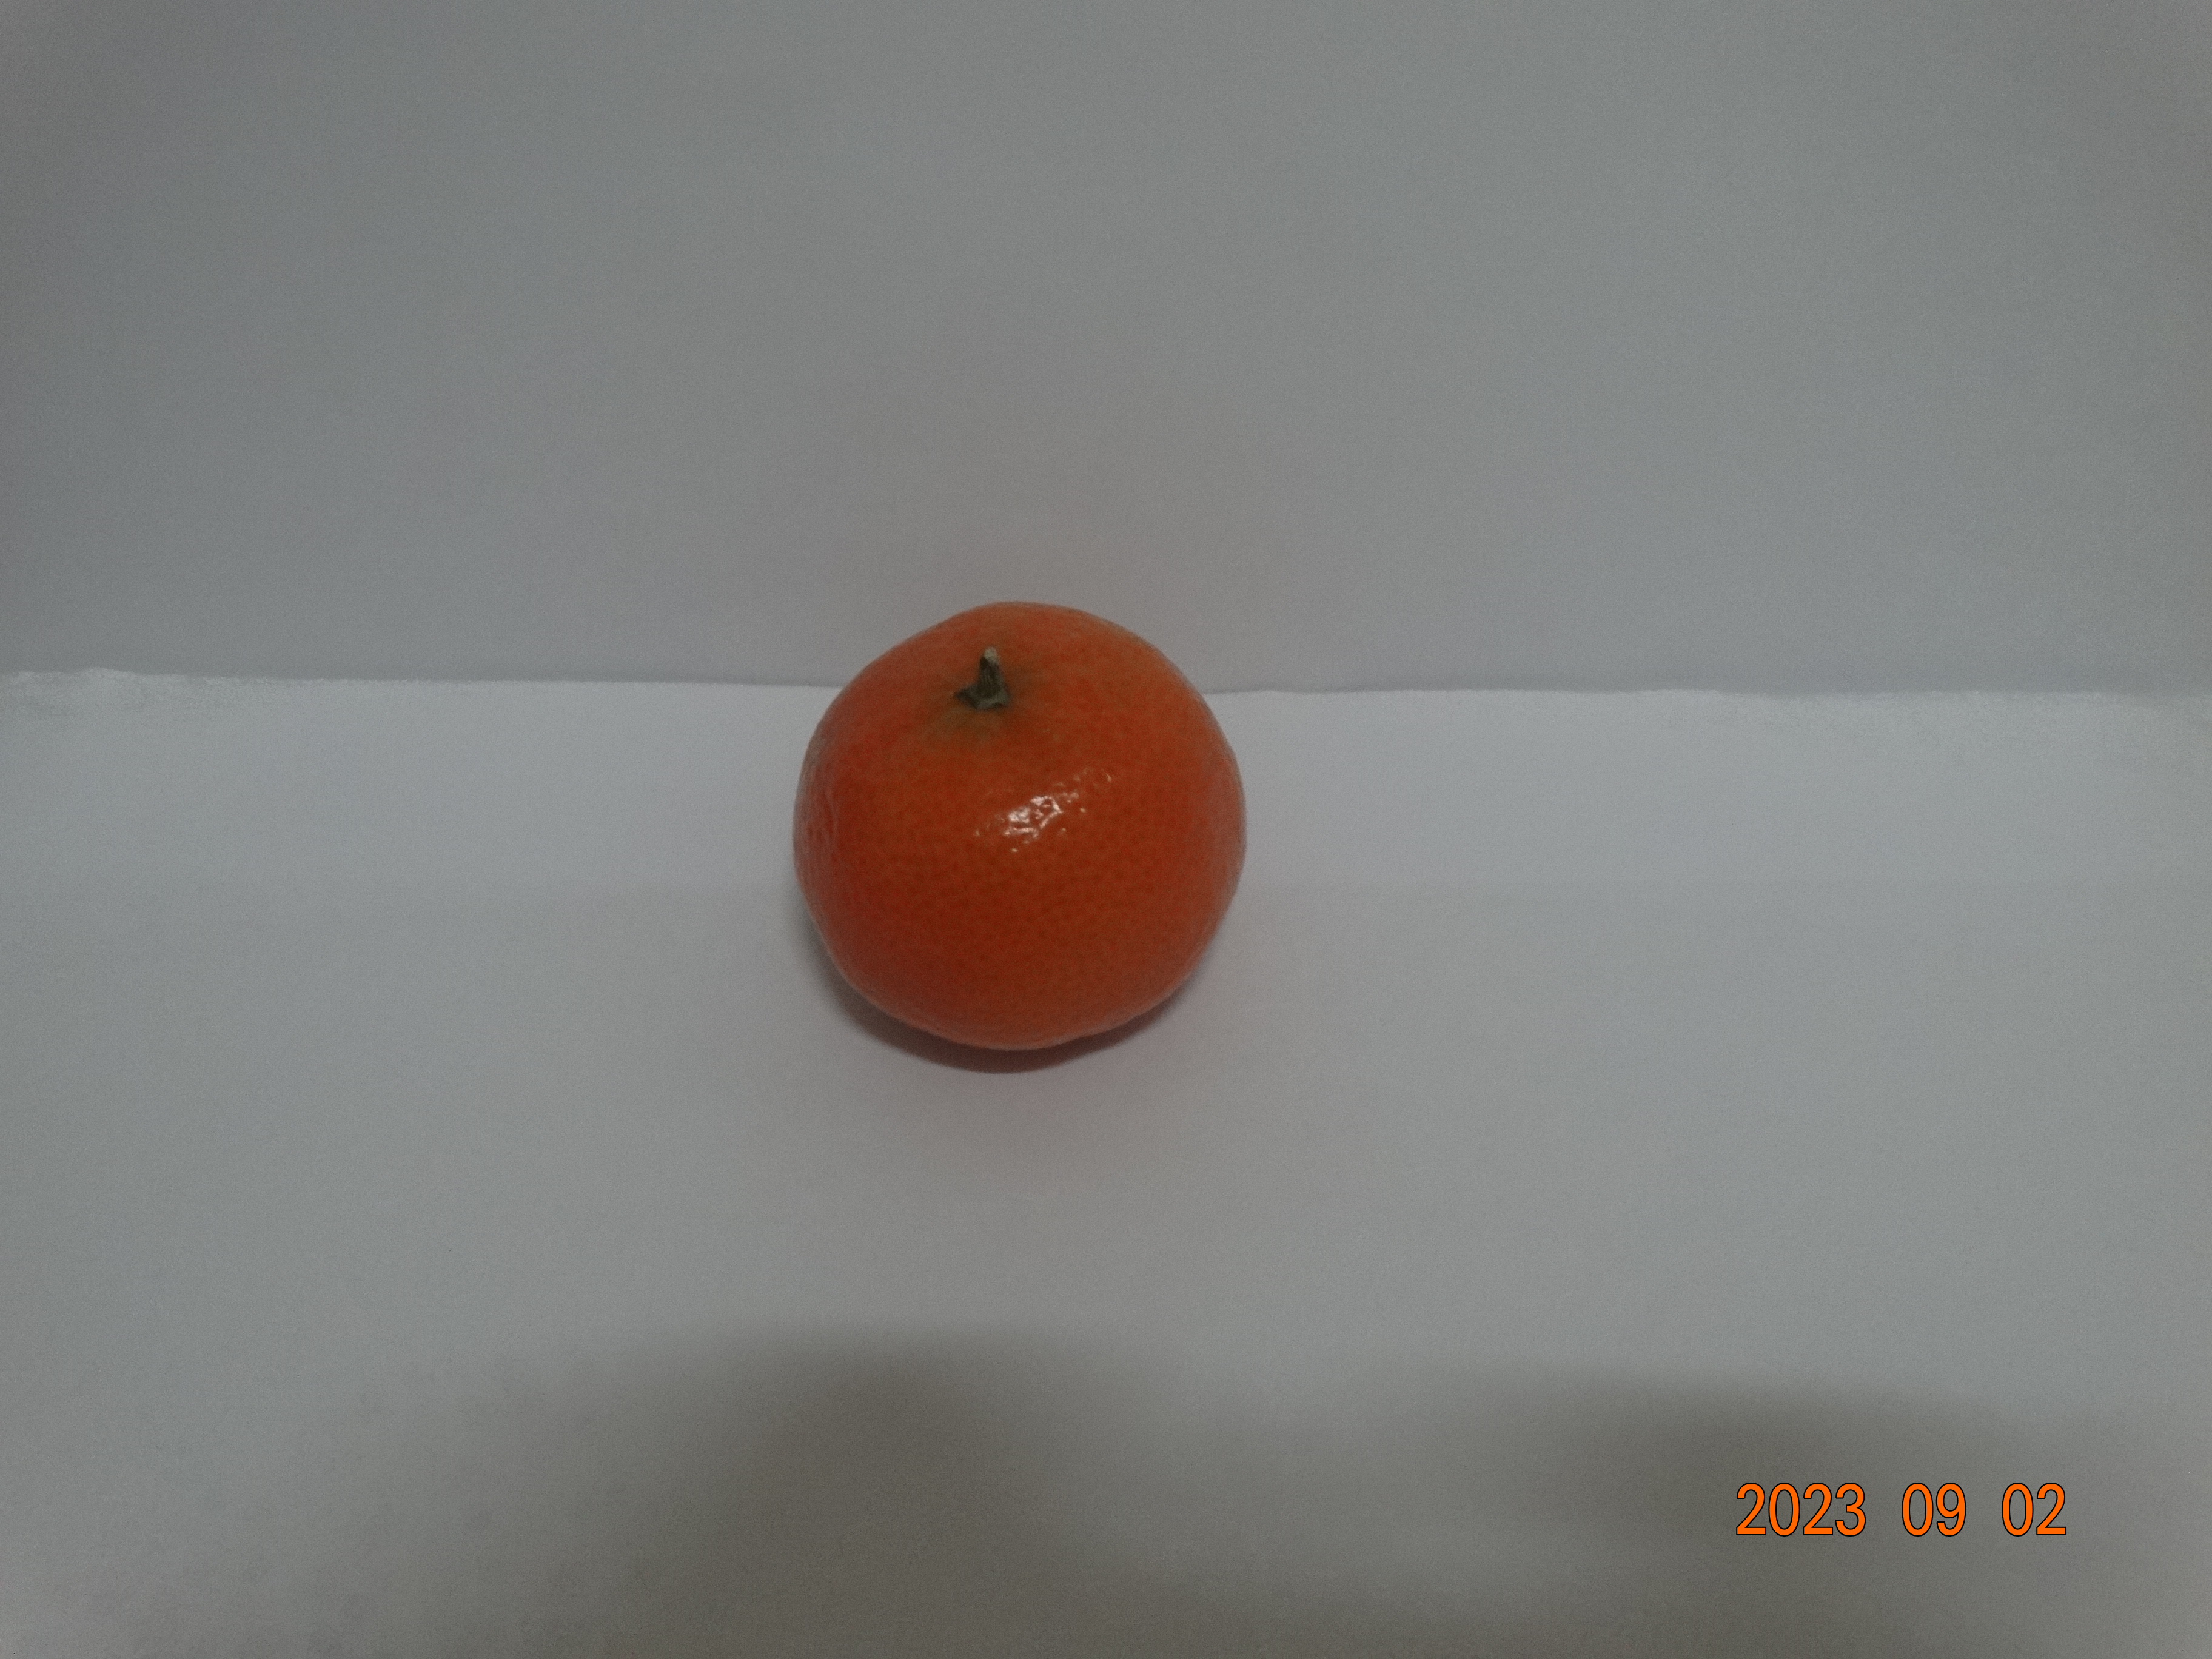
Citrus fruit variety: tangerine